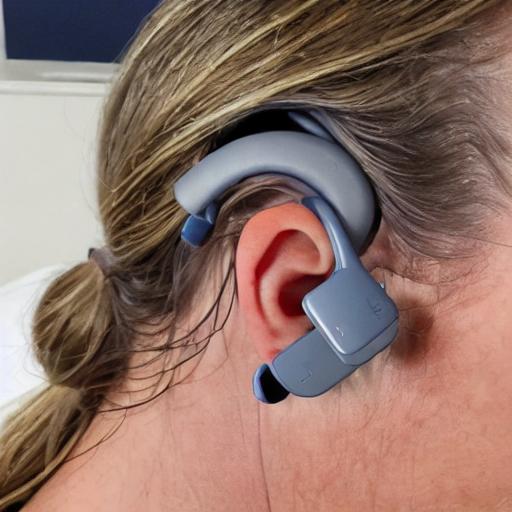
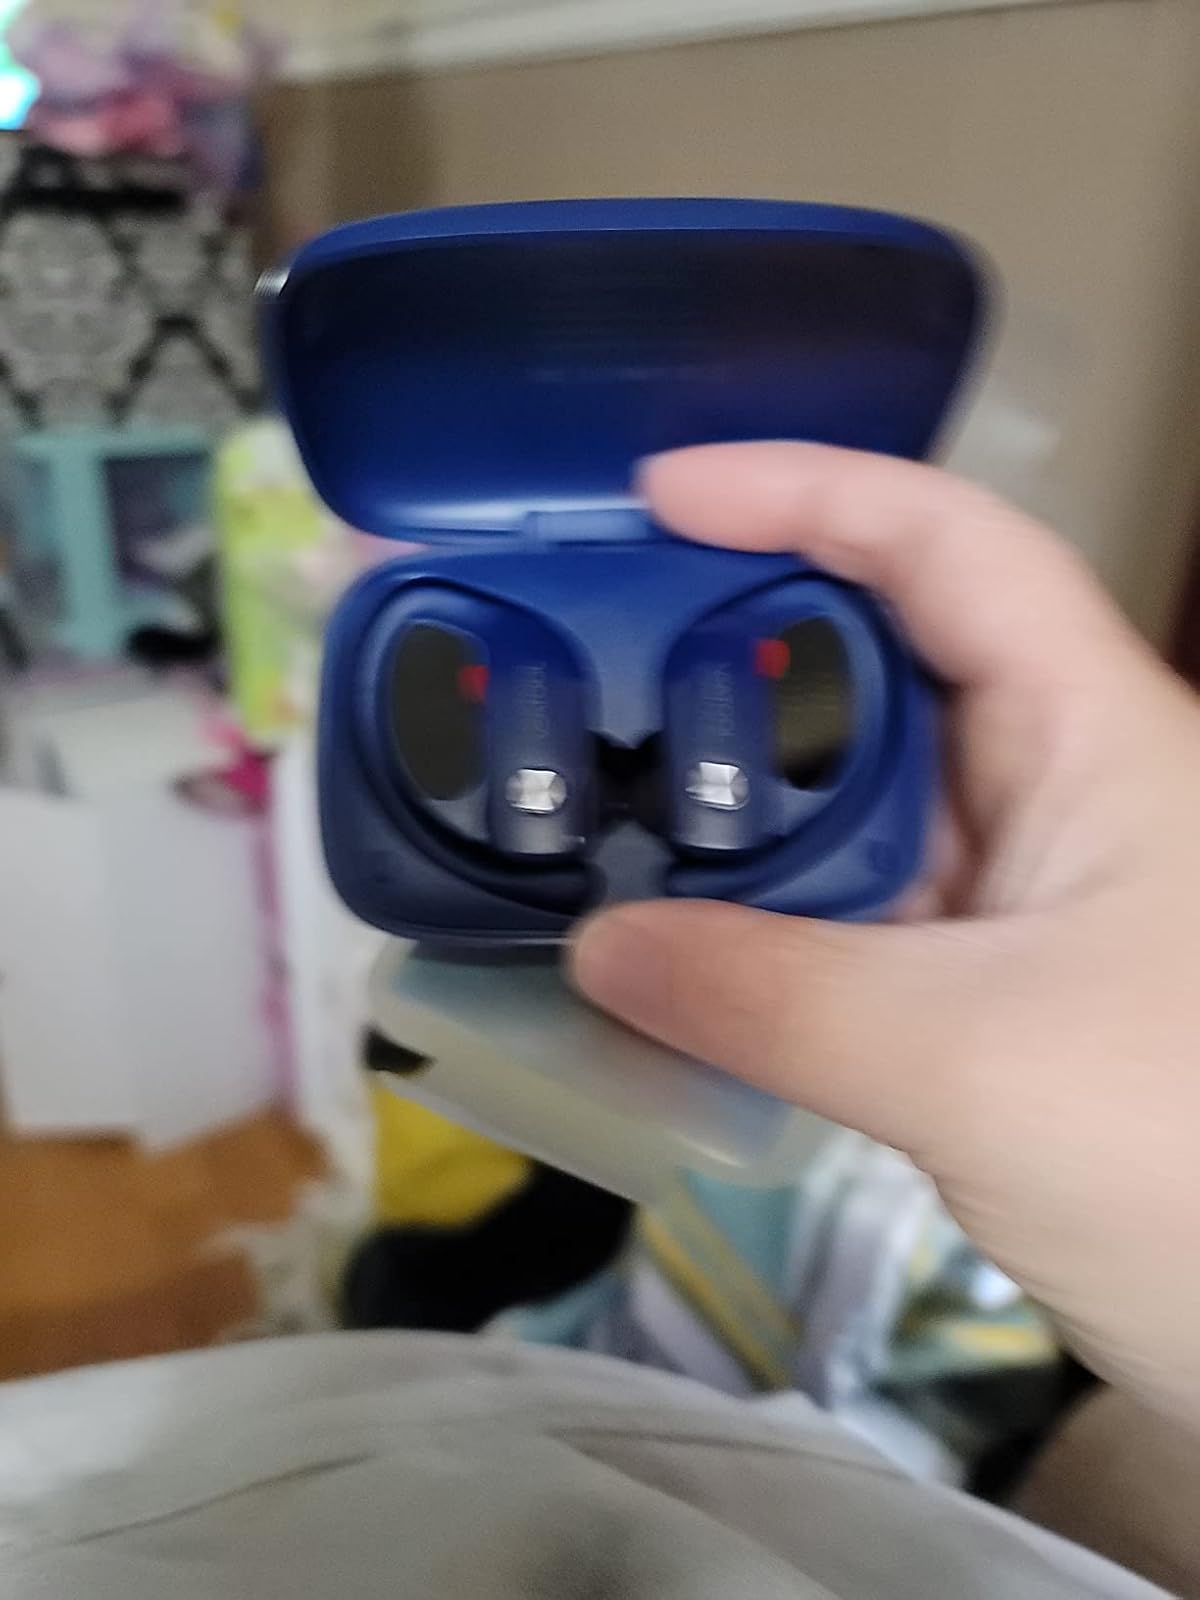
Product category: earbuds
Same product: no